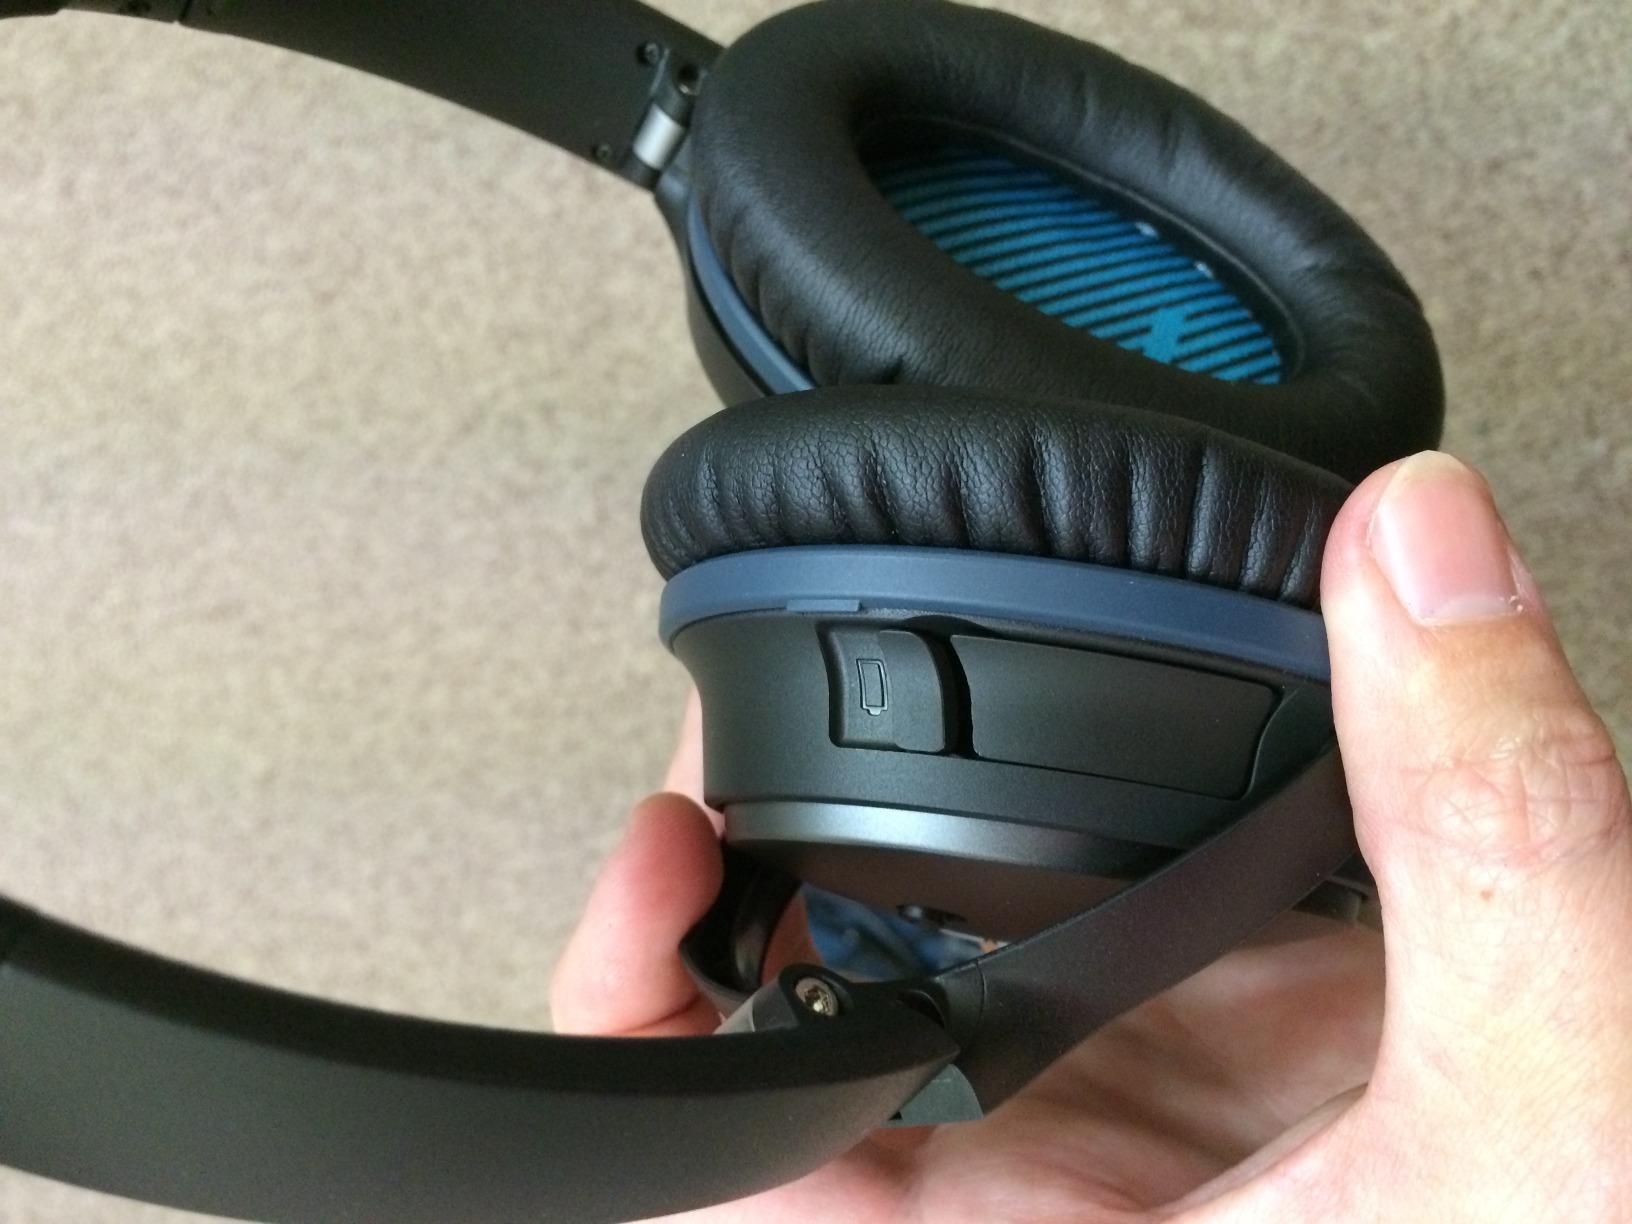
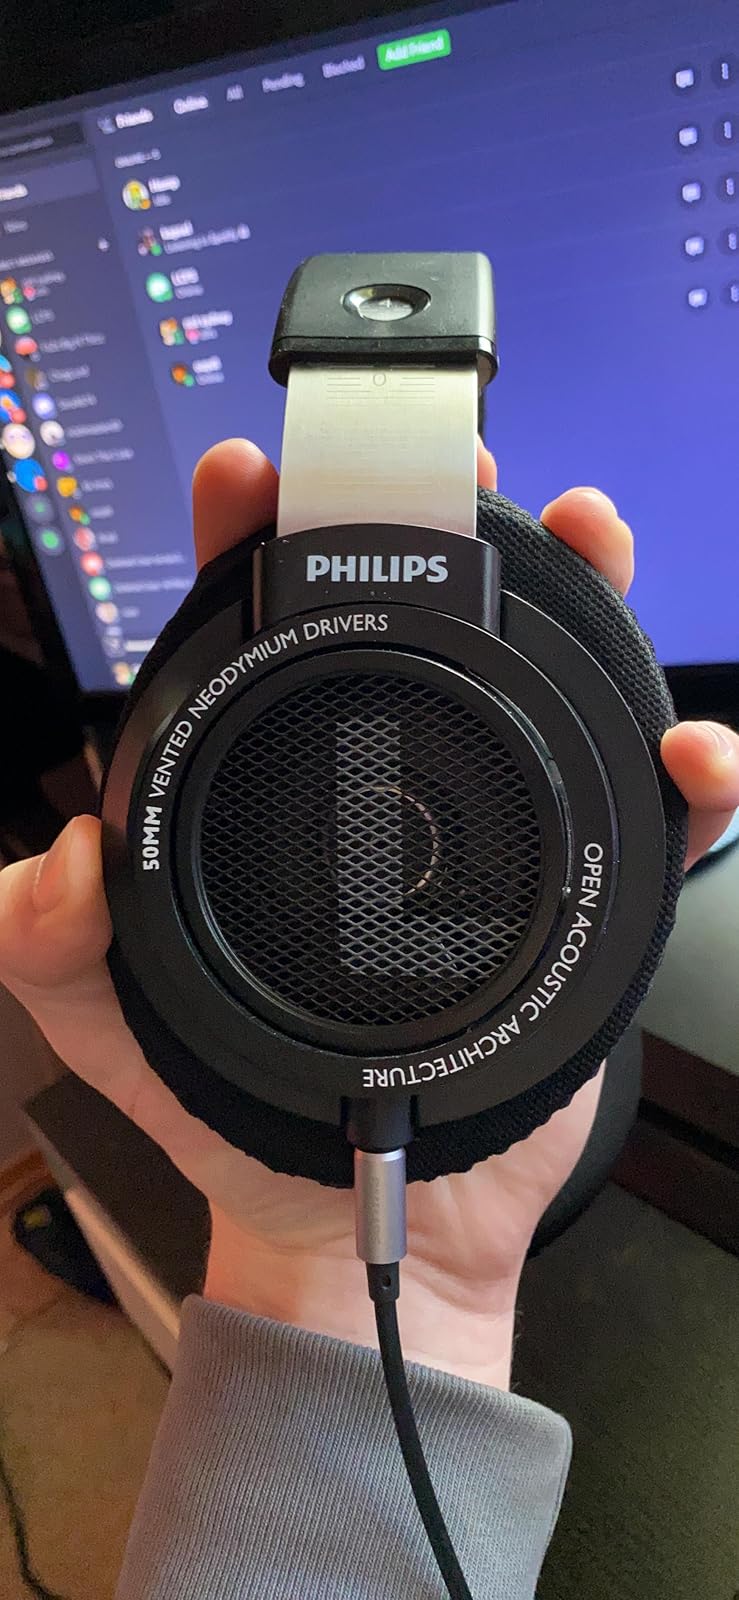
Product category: headphones
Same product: no